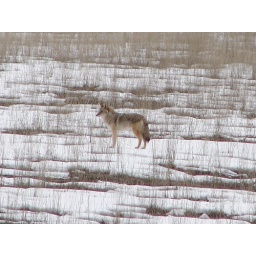
Coyote in field across the road